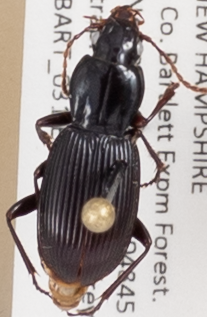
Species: Pterostichus tristis
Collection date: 2019-08-07
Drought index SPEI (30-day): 0.264
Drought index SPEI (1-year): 1.13
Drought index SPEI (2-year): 0.88